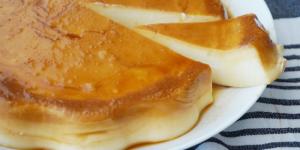
flan de queso casero muy facil